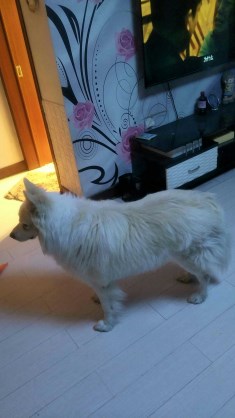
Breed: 2594-n000109-Border_collie